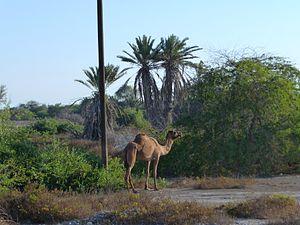
Un chameau à Wudam As-Sahil (Mascate, Oman). Русский: Верблюд в Вудам Ас-Сахиле (Маскат, Оман).